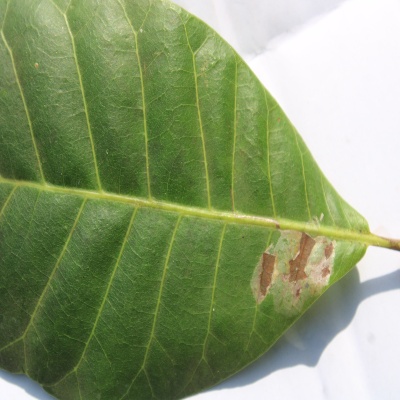
Crop: Cashew
Condition: leaf miner